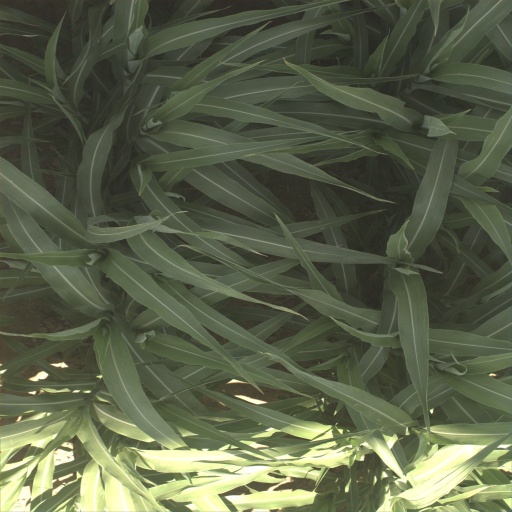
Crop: sorghum